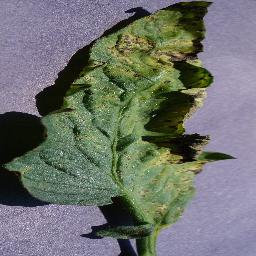
Label: Tomato___Septoria_leaf_spot